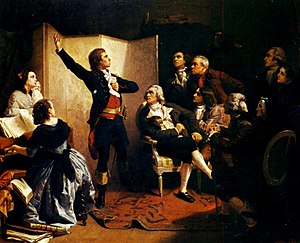
Claude Joseph Rouget de Lisle
Rouget de Lisle synger Marseillaisen ved Isidore Pils.
Claude Joseph Rouget de Lisle var en fransk musiker og forfatter, kendt som Marseillaisens ophavsmand.